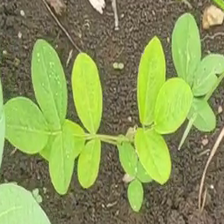
Weed species: Asian_Pigeonwings_(Clitoria Ternatea)